Aberdare Girls' School

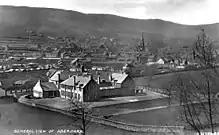
The back of the original school building is in the front of this picture of Aberdare. The other blocks, e.g. used for science and cookery, were added around the playground later.

The school was founded as an Intermediate Girls' school, and the building was opened in 1913. It became a secondary school for girls aged 11 to 18.